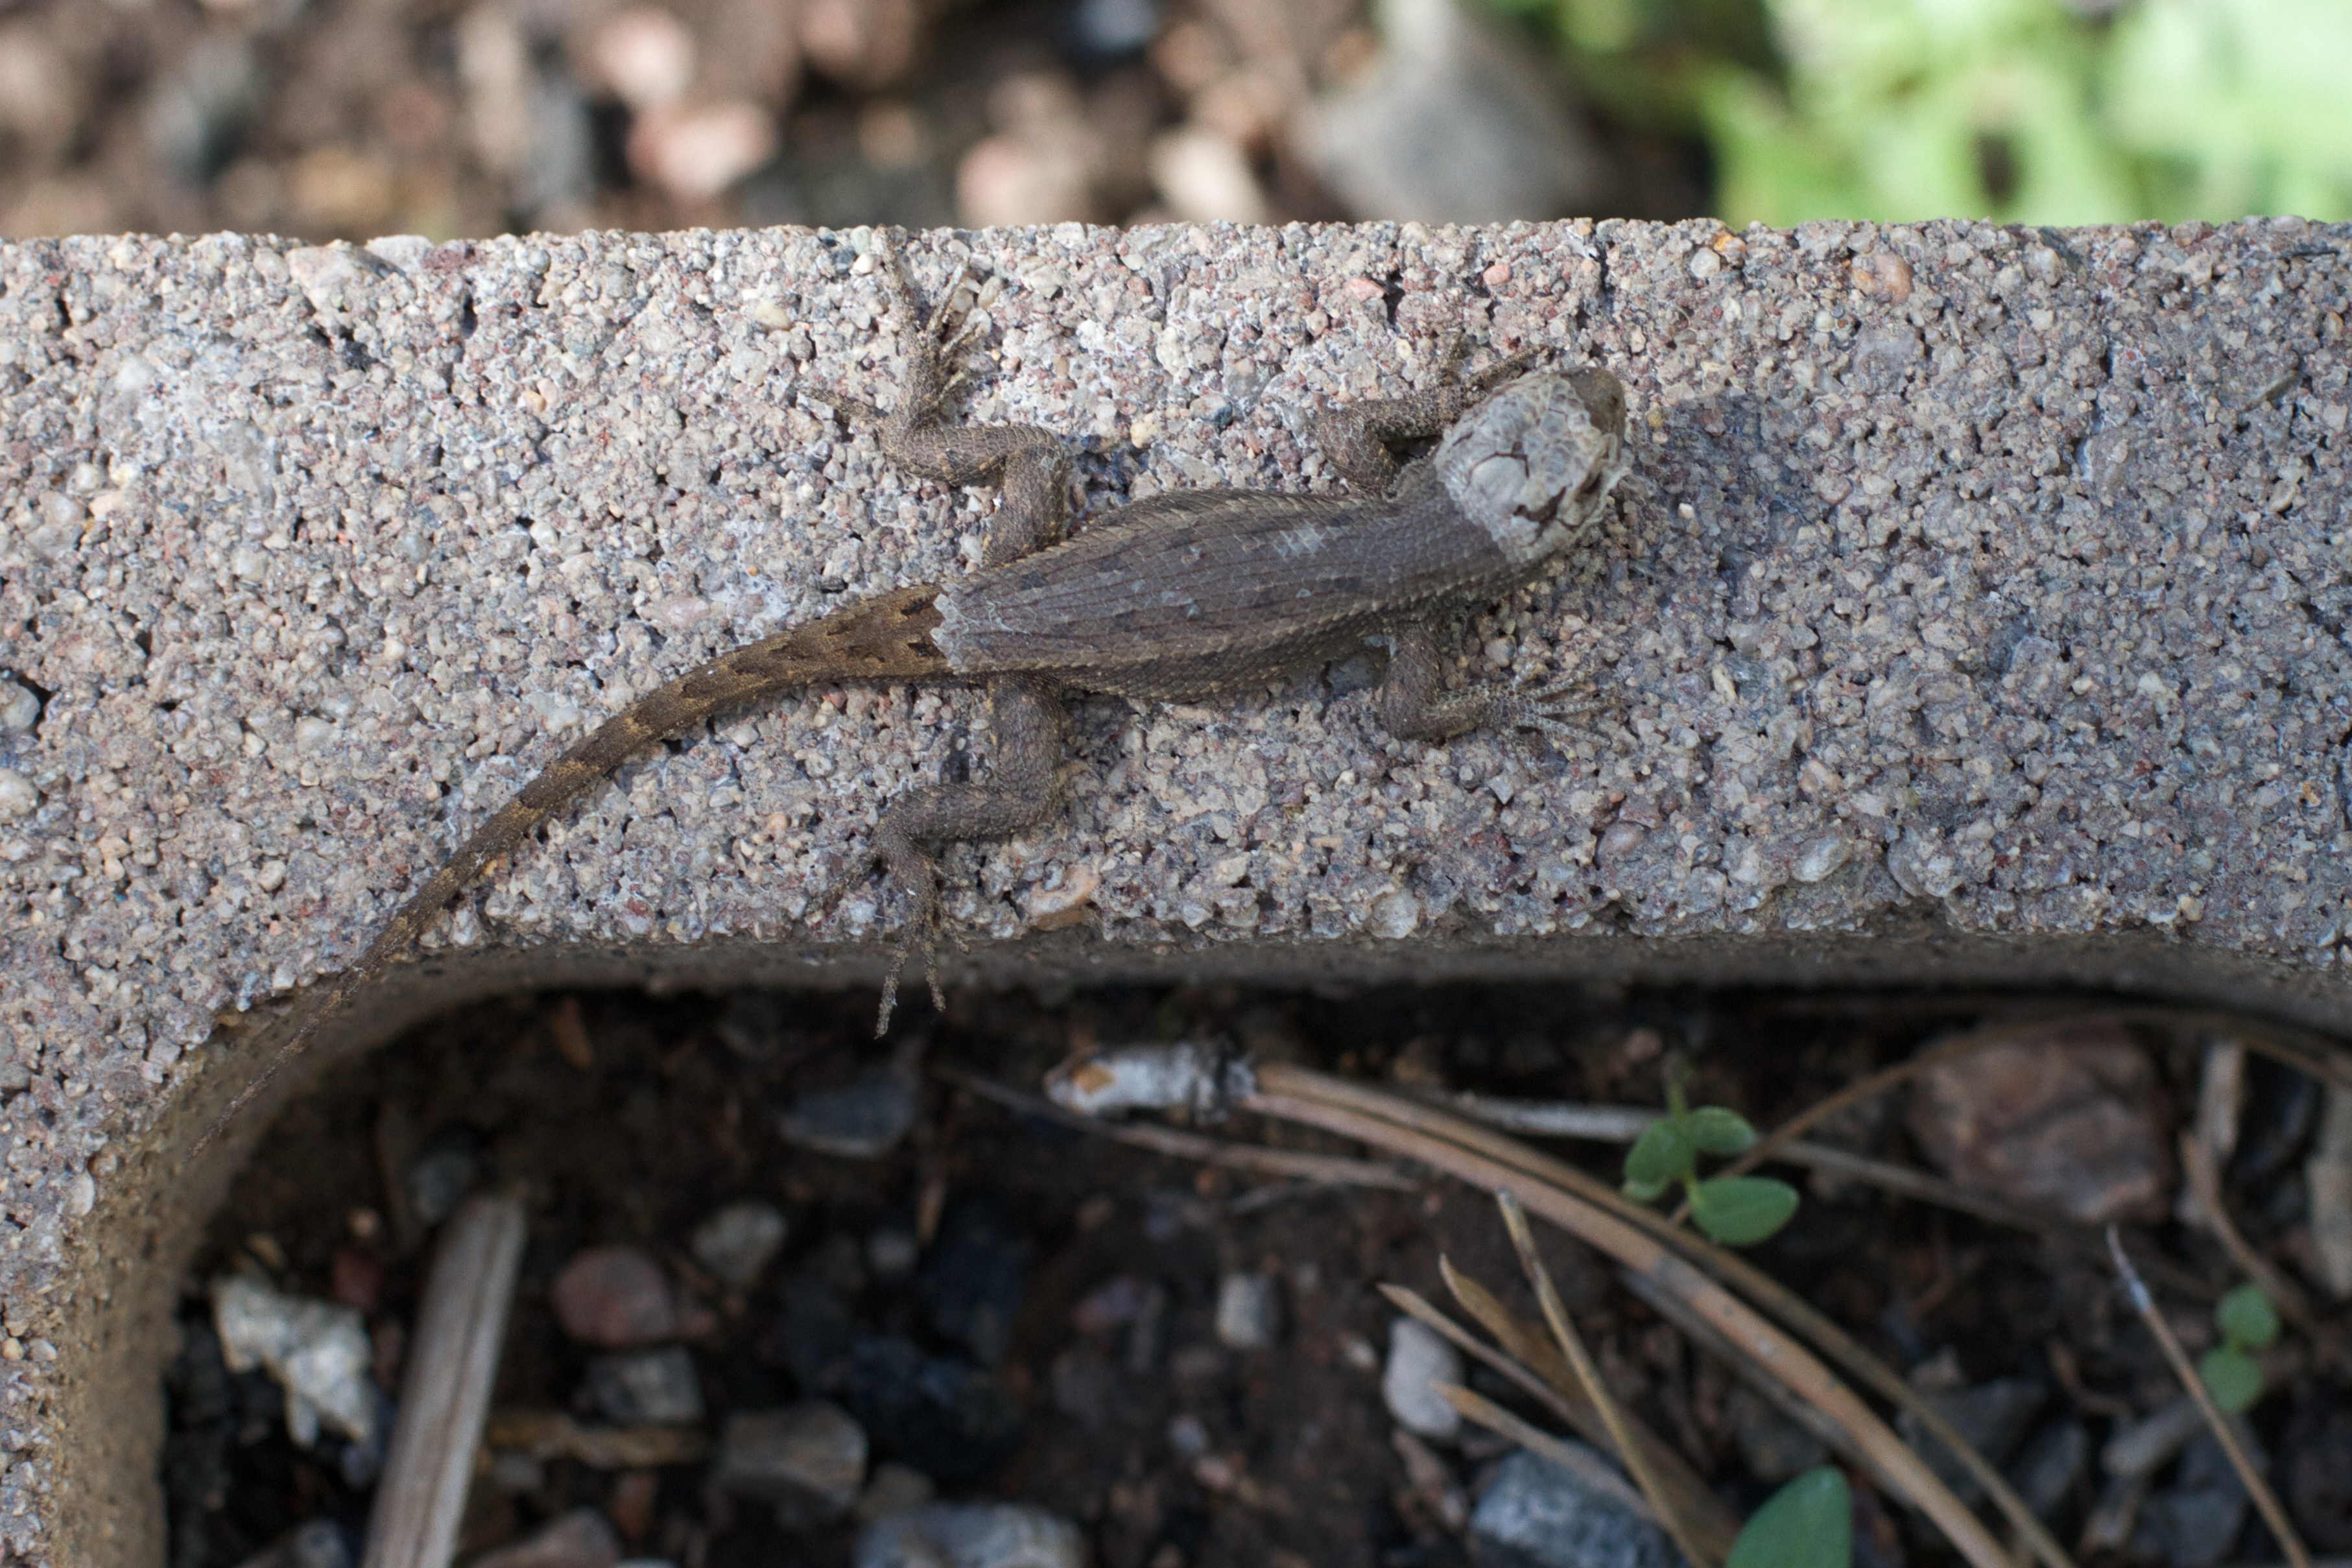
wildlife, soil, reptile, fauna, lizard, vertebrate, scaled reptile